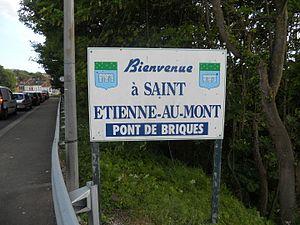
Le Panneau Bienvenue à Saint-Etienne-au-Mont avec Pont-de-Briques
Saint-Étienne-au-Mont est une commune française située dans le département du Pas-de-Calais en région Hauts-de-France.